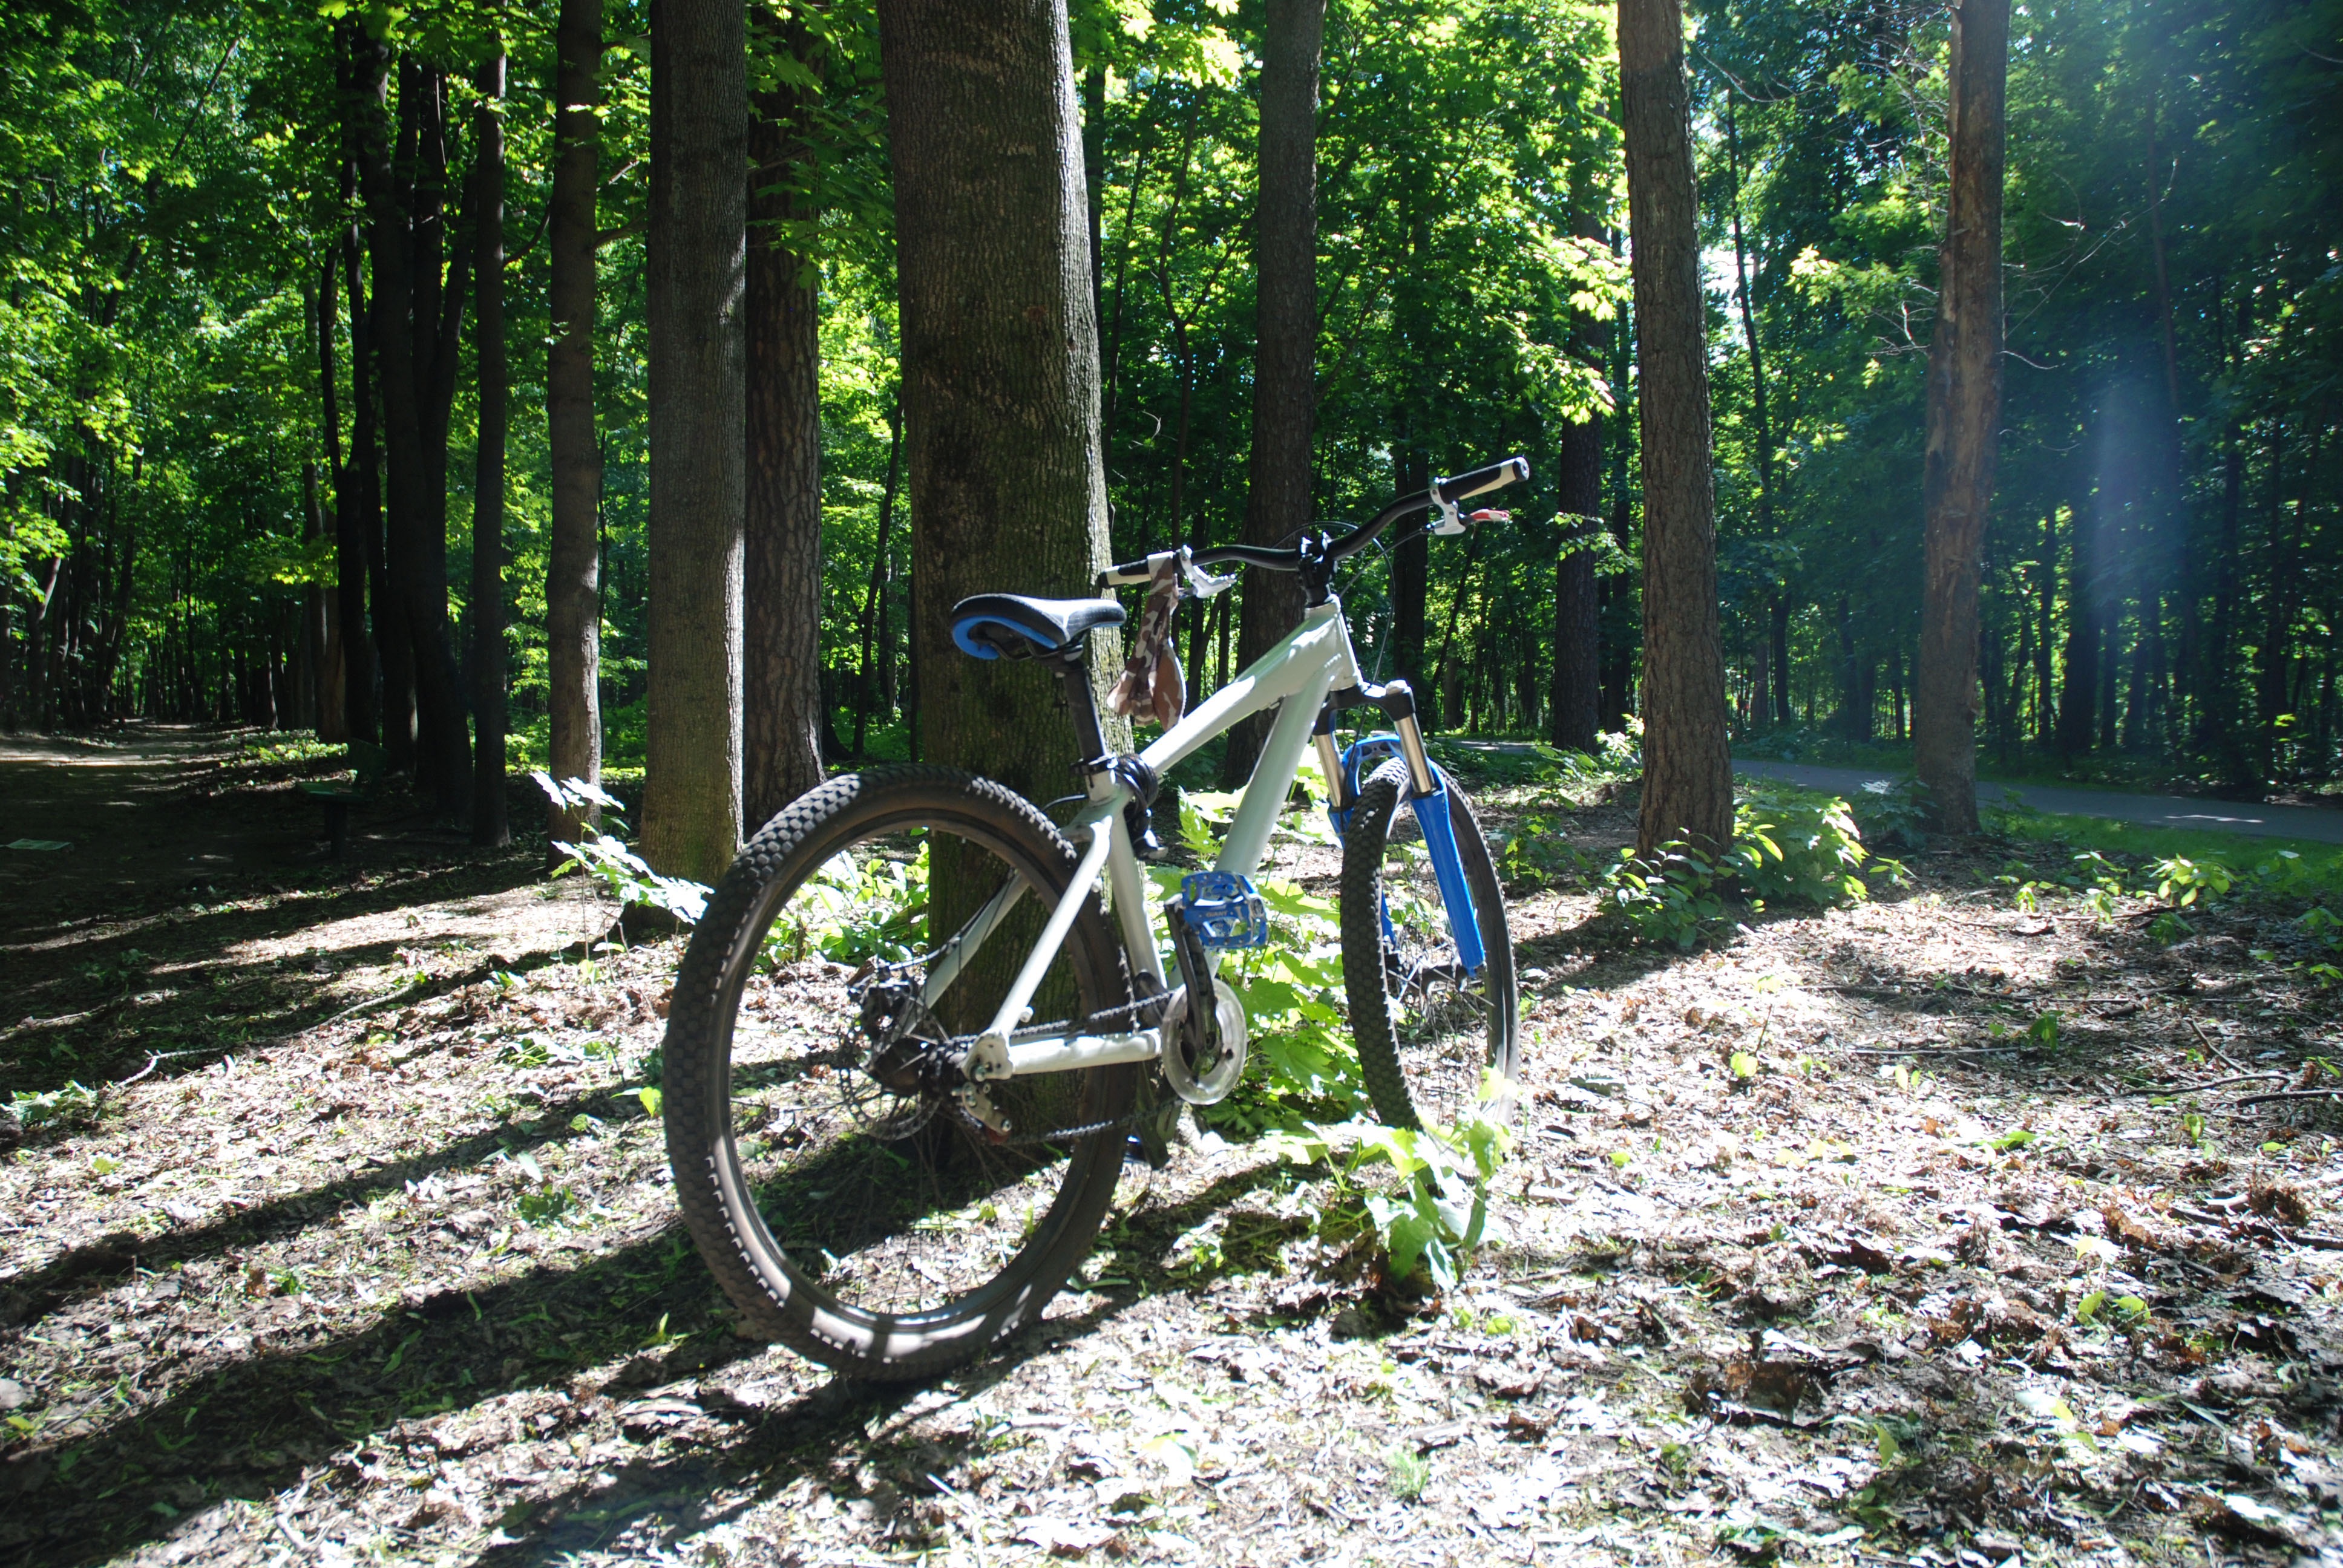
trail, bicycle, vehicle, soil, sports equipment, mountain bike, cycling, woodland, freeride, mountain biking, cycle sport, downhill mountain biking, road bicycle, racing bicycle